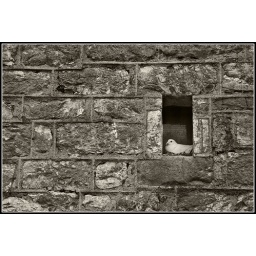
A dove nesting in a hole in the wall of the old church tower in Newton Abbot.